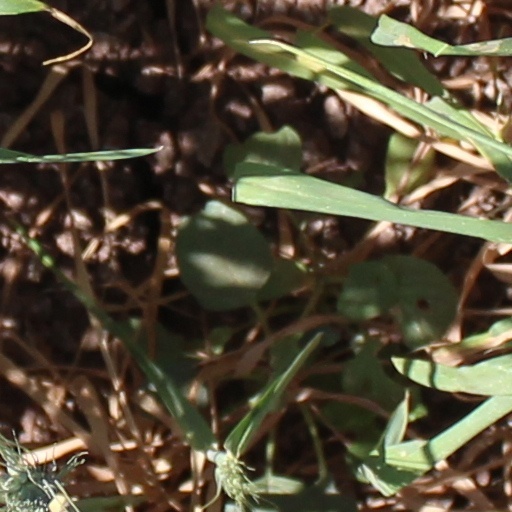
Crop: wheat